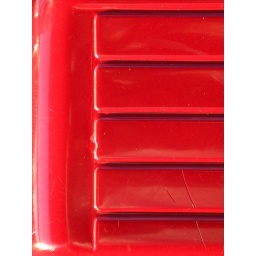
Plastic seat in the bus shelter outside the Montrose Hotel, near UCD. Cropped and very slightly tweaked in iPhoto '08.